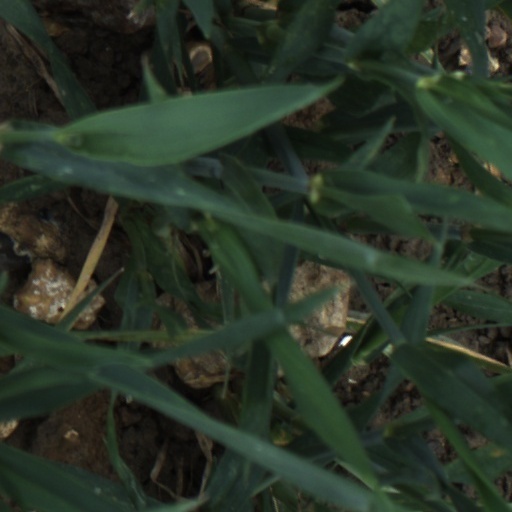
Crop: wheat